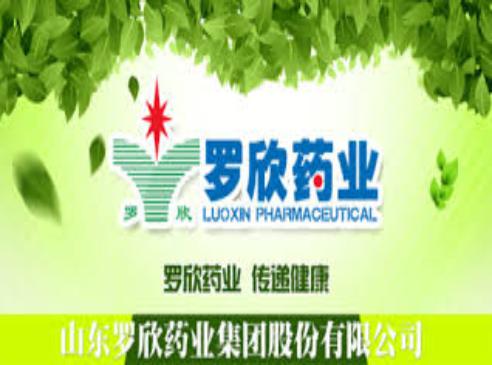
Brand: luoxin
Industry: Medical